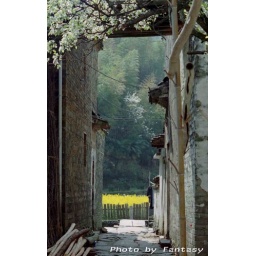
The white is flower of pear,and the yellow is rape. The bamboo stick used to dry clothes in the sun.